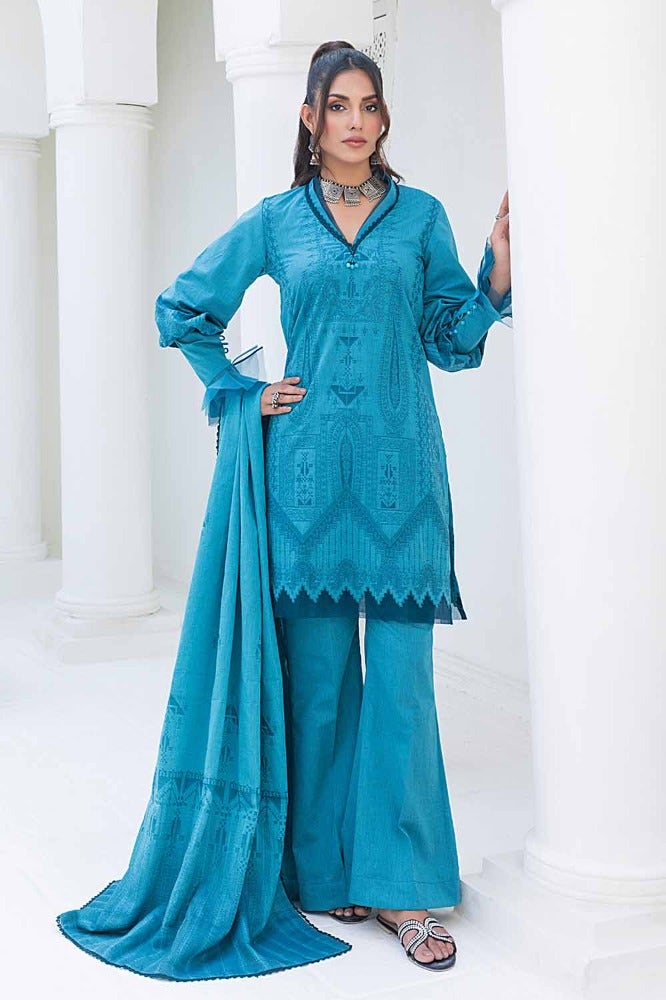
teal embroidered salwar suit